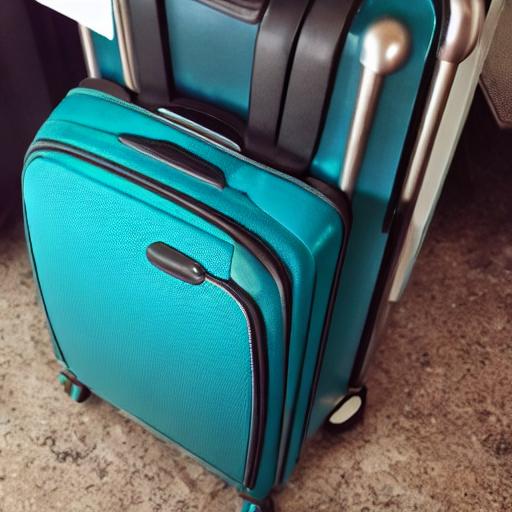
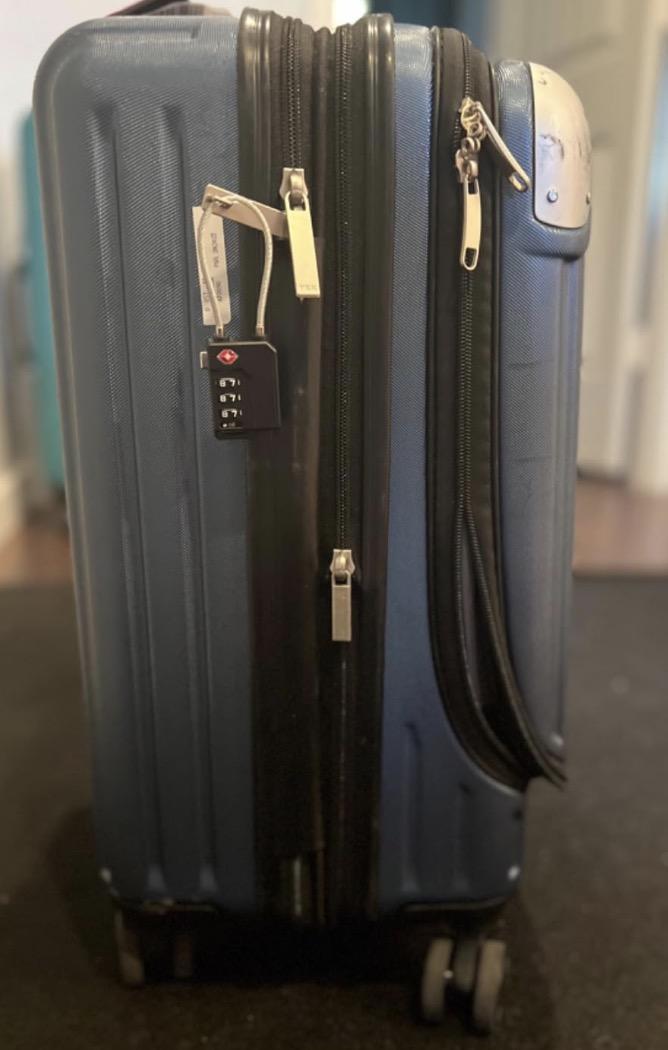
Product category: items_tea
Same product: no